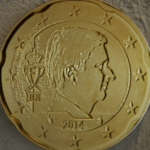
Coin value: 20cents
Country: be
Edition: 2014